St Andrews International School Bangkok

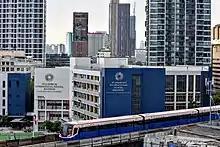
St Andrews Bangkok High School on the Sukhumvit BTS Line

Established in 1997, St Andrews International School, Primary and High School were previously located on the same campus on Sukhumvit Soi 71. In August 2017, St Andrews International School expanded and redeveloped a nearby private Thai school into a new purpose-built High School campus on Sukhumvit Road.